Third Constituent Charter

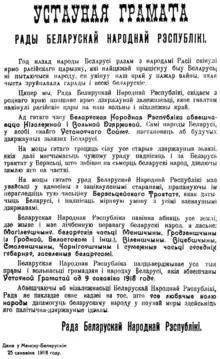
The Third Constituent Charter

The Rada demanded to revise the Brest Peace Treaty. In the lands of the former Russian Empire, where the Belarusian people live and have a numerical advantage, a free, independent state was proclaimed; it included Mahilioŭ, Mensk, Viciebsk, Belarusian parts of Horadnia, Vilno, Smolensk, Chernihiv and neighboring governorate (meaning Suwalki and Kovno Governorate). The rights and freedoms of the citizens and peoples of Belarus, proclaimed by the Second Constituent Charter of 9 March 1918, were also confirmed.